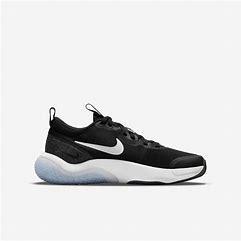
Brand: Nike
Model: Explor Next Nature